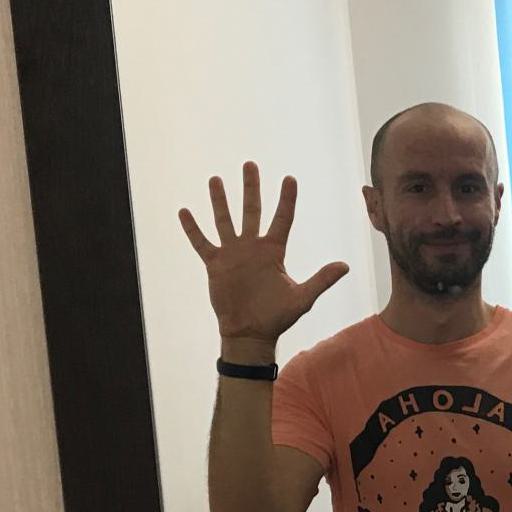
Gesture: palm